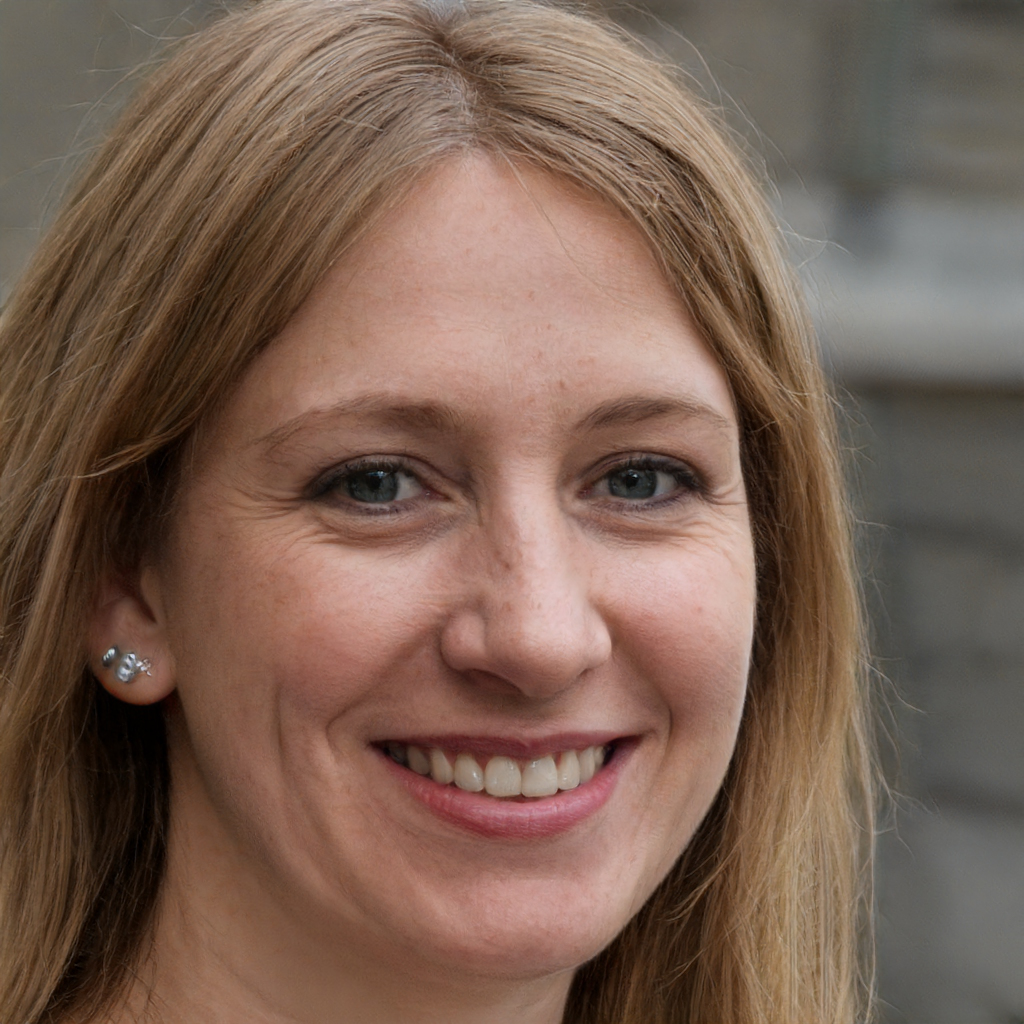
Gender: Female